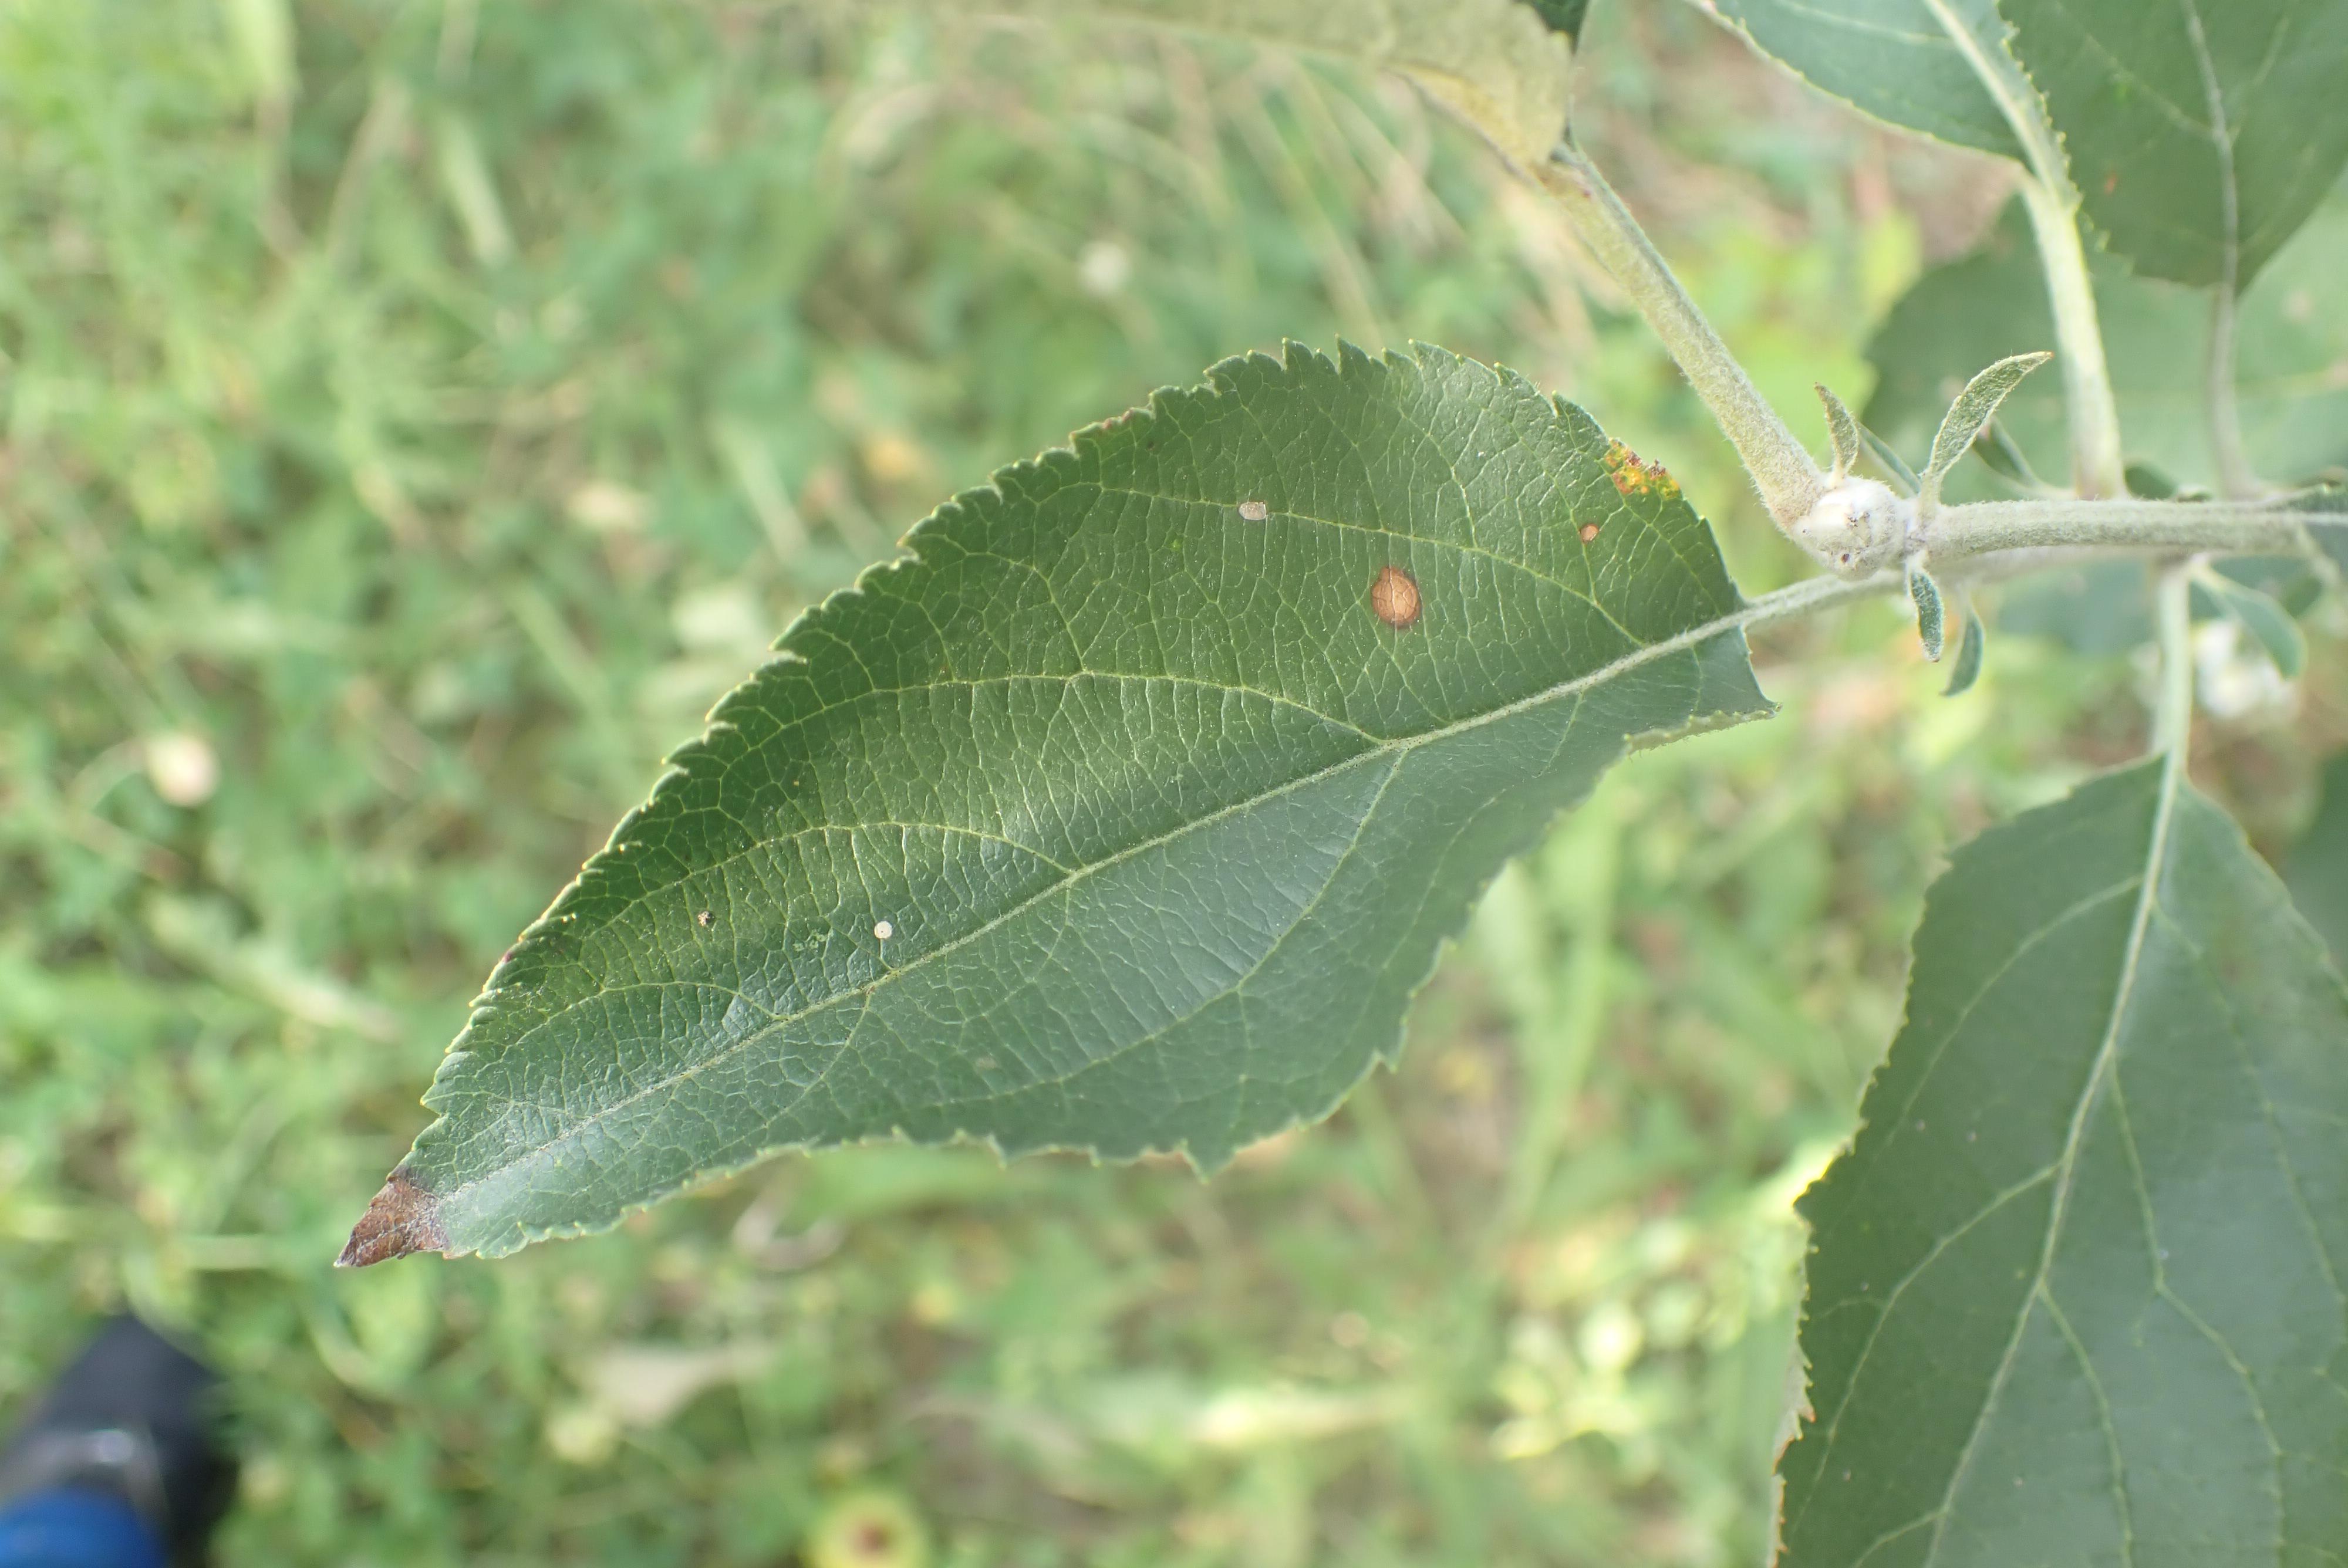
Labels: complex